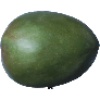
Label: Mango 1